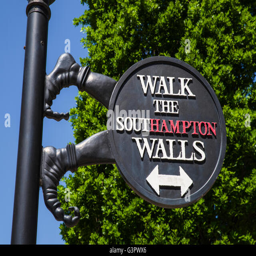
a sign marking the route and location